Saltash Community School

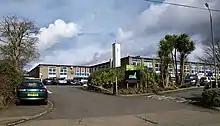
The front entrance of Saltash Community School

Saltash Community School is a mixed 11 to 18 academy school established in its present form in 1965, in Saltash, Cornwall, England. The school was previously maintained by the Cornwall Education Authority before 1 April 2011, when the school became an academy. In 2013 it formed Saltash Multi Academy Regional Trust (SMART), together with Landulph Primary School. The school is situated in an Area of Outstanding Natural Beauty, and it occupies a site overlooking Plymouth Sound and the Tamar and Lynher rivers.